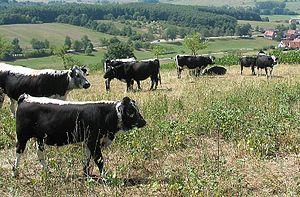
Le projet de réalisation d’un lac baptisé « lac de Noirgueux », puis Lac du Val Moselle et enfin Lac nautique de Remiremont, dans les Vosges, a été imaginé sur la Moselle au nord-est de la France.